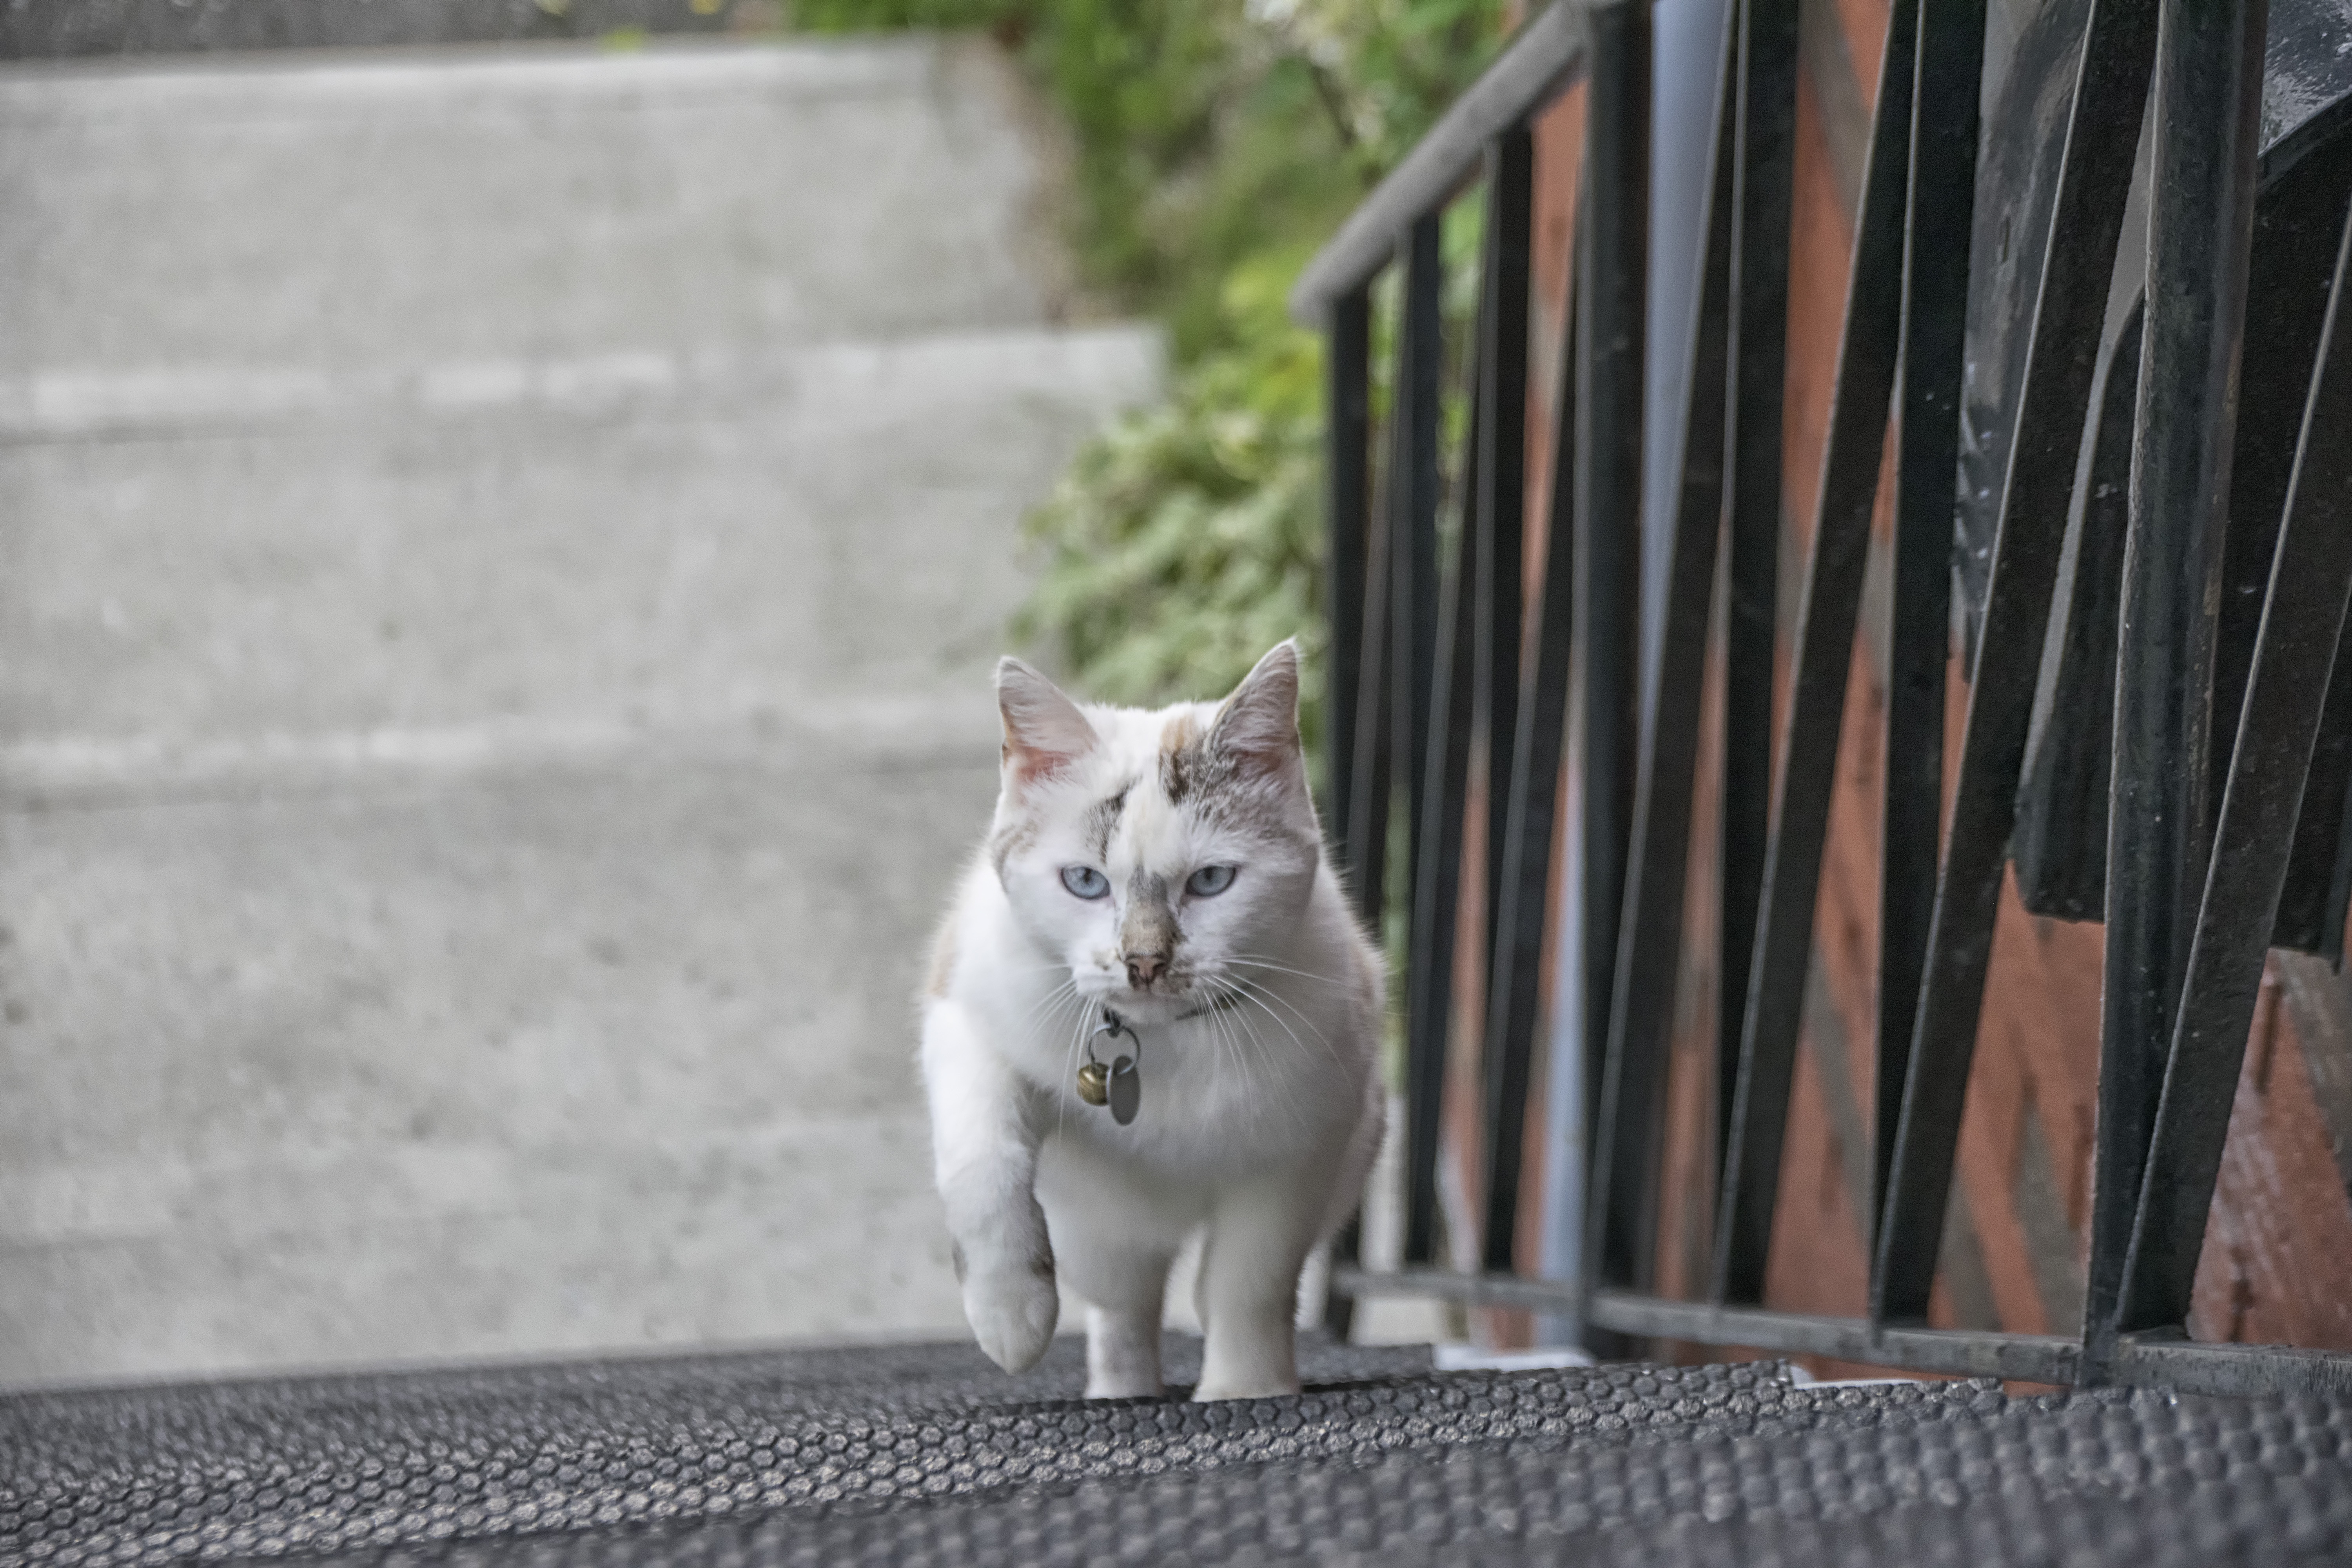
kitten, cat, mammal, whiskers, canada, vertebrate, chat, quebec, sherbrooke, small to medium sized cats, cat like mammal